Saint Barbara (van Eyck)

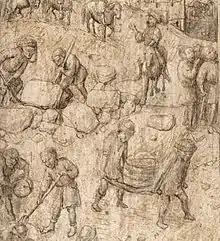
Detail showing workmen

The drawing is set against a blue wash sky sweeping landscape rendered in browns, whites and blues, with parts only sketchily detailed. The elements of the tower are minutely described and contain many complex architectural details. In a number of respects it resembles the Cologne Cathedral, which in 1437 was still under construction. Van Eyck had earlier depicted the cathedral as well as a view of Cologne in the "Adoration of the Lamb" panel of the "Ghent Altarpiece".